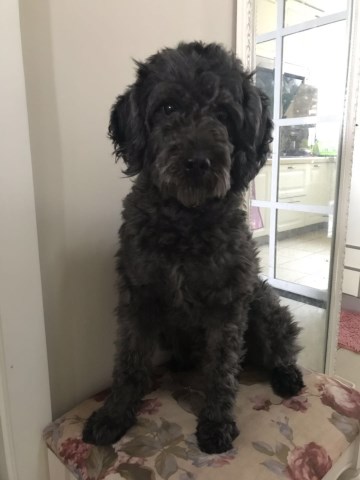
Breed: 7449-n000128-teddy